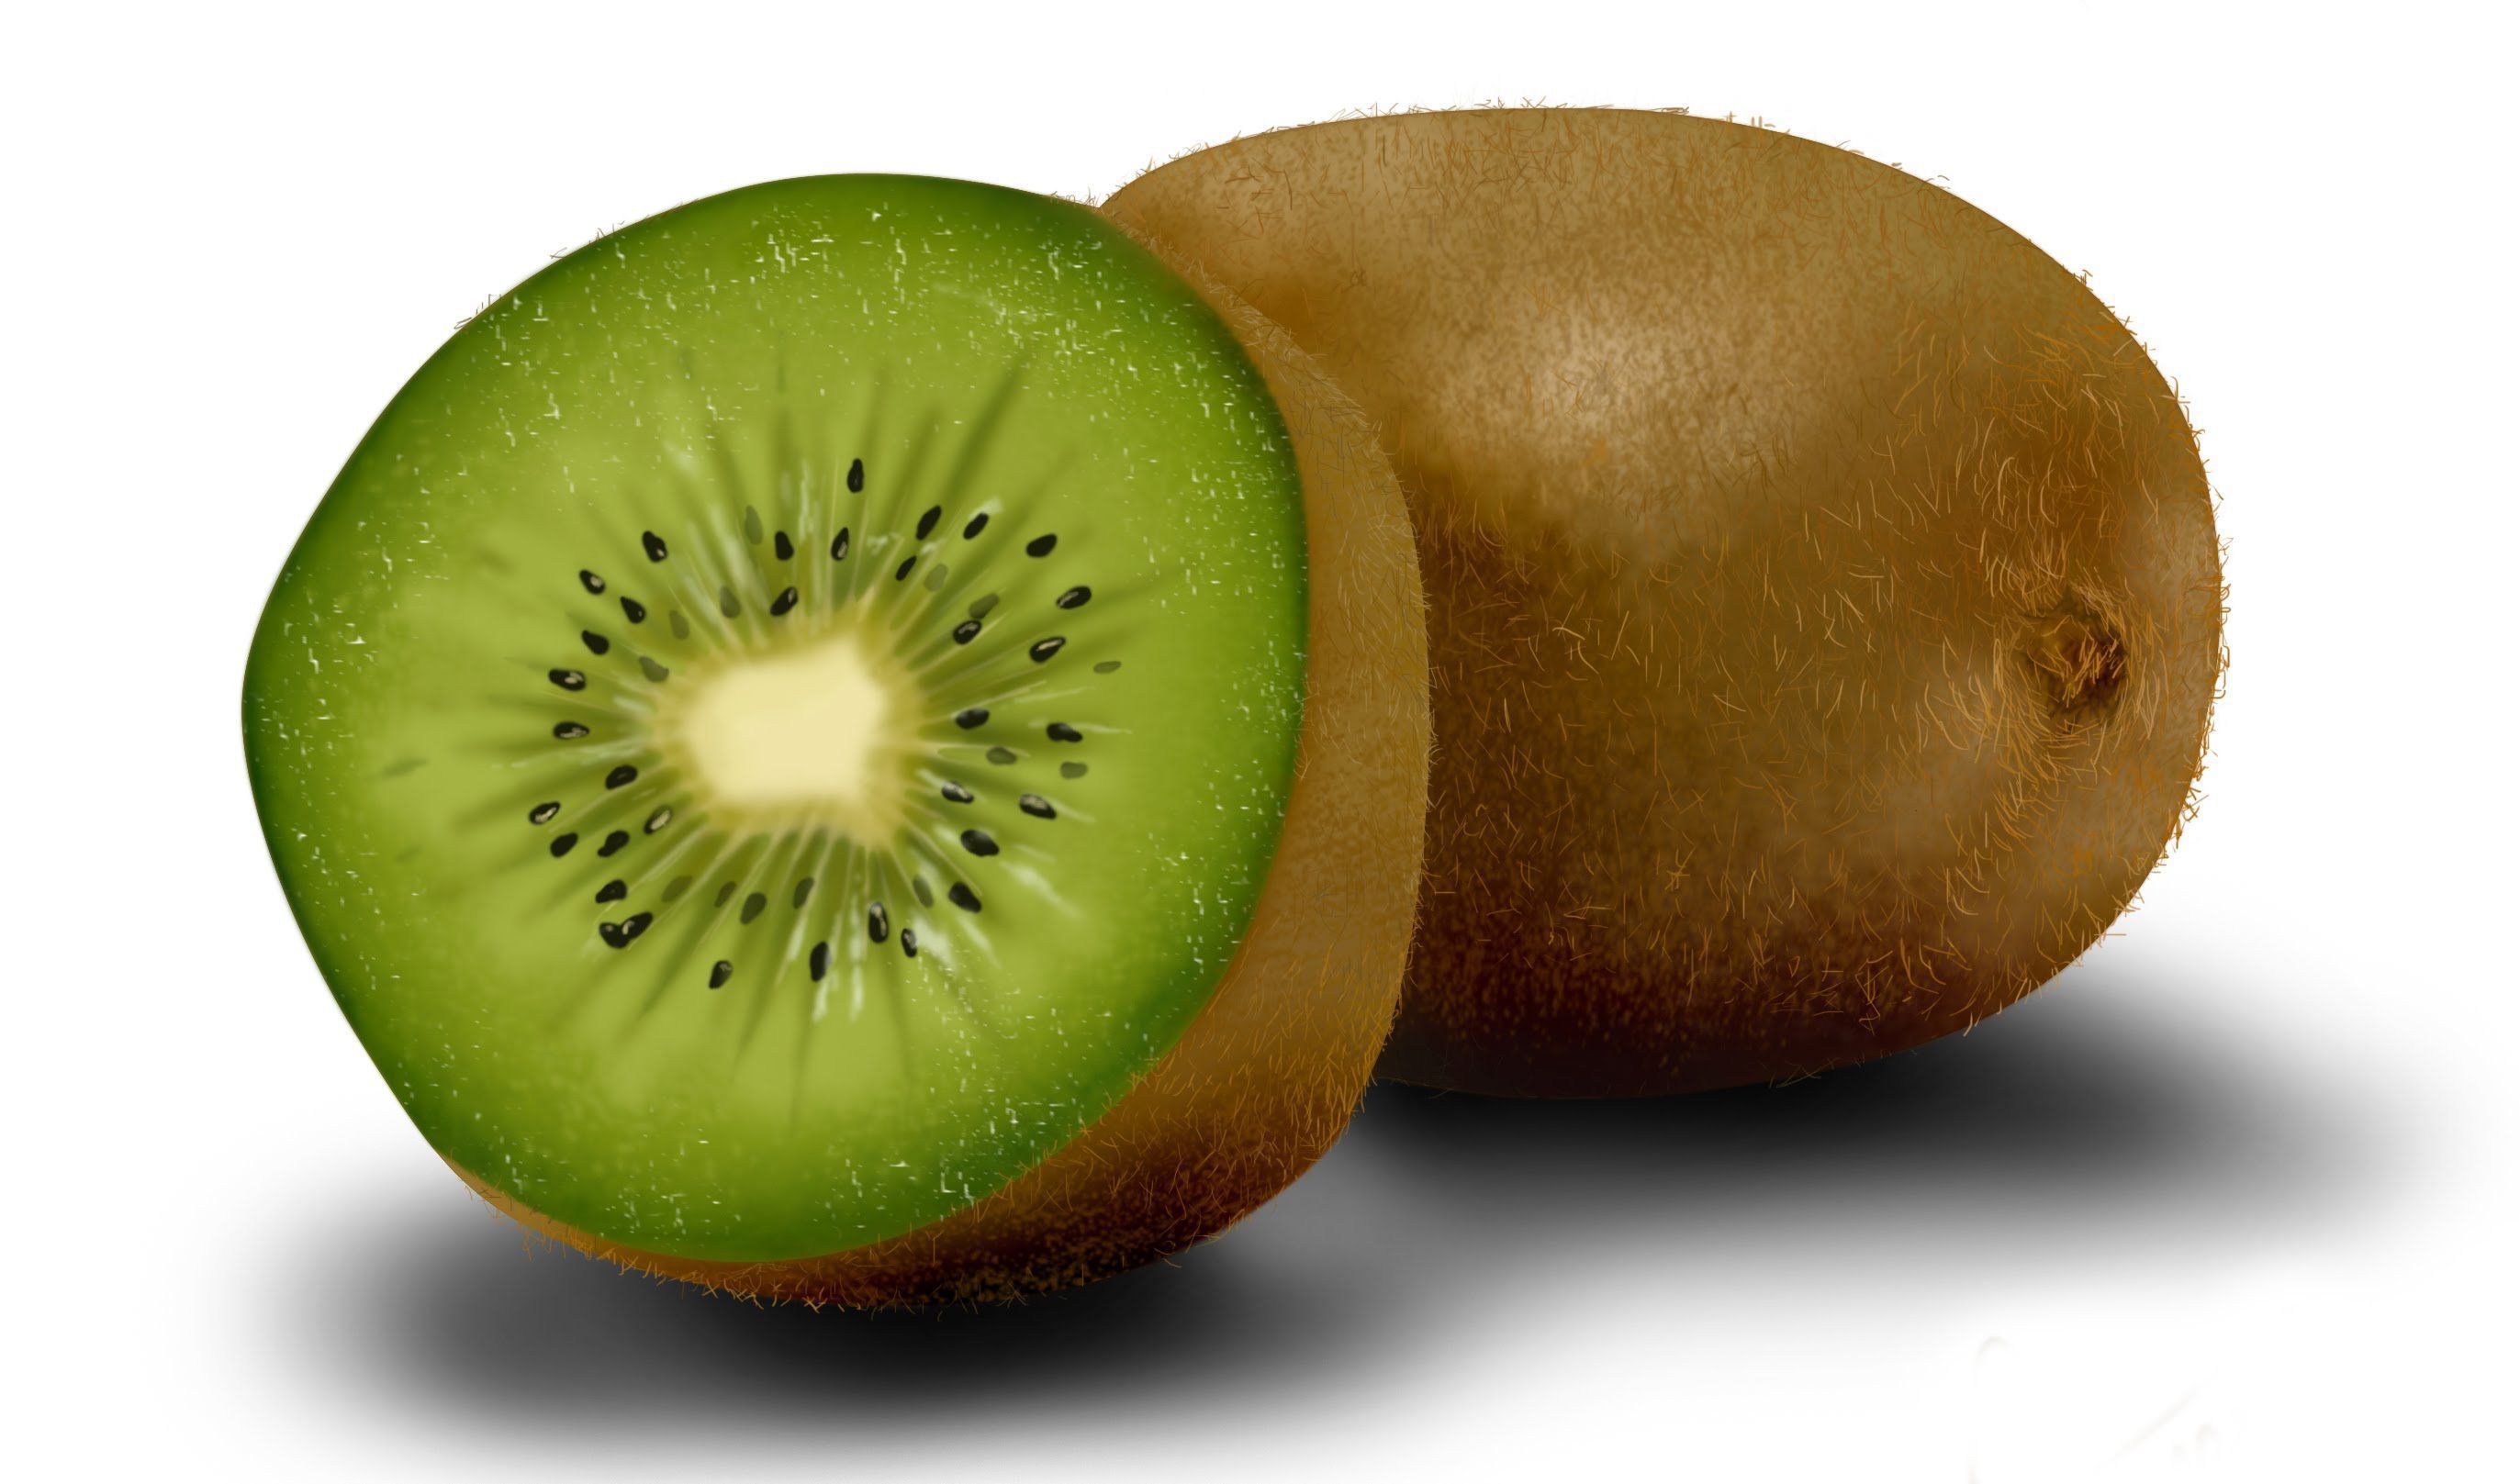
Label: Kiwi